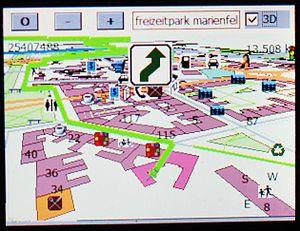
OpenStreetMap est un projet Service collaboratif de cartographie en ligne qui vise à constituer une base de données géographiques libre du monde, en utilisant le système GPS et d'autres données libres. Il a été mis en route en juillet 2004 par Steve Coast à l'University College de Londres.